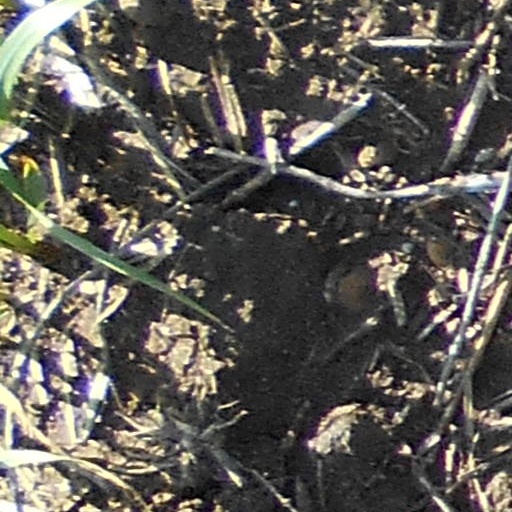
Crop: wheat